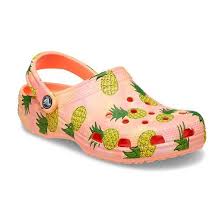
Label: Clog